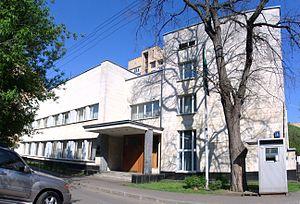
Ceci est une liste des représentations diplomatiques en Russie. En tant que plus grand pays du monde, membre permanent du Conseil de sécurité des Nations Unies, puissance régionale en Europe et en Asie et principal État successeur de l'Union soviétique, la Fédération de Russie accueille une importante communauté diplomatique dans sa capitale, Moscou. Moscou abrite 148 ambassades, de nombreux pays ont également des consulats généraux et des consulats dans tout le pays.